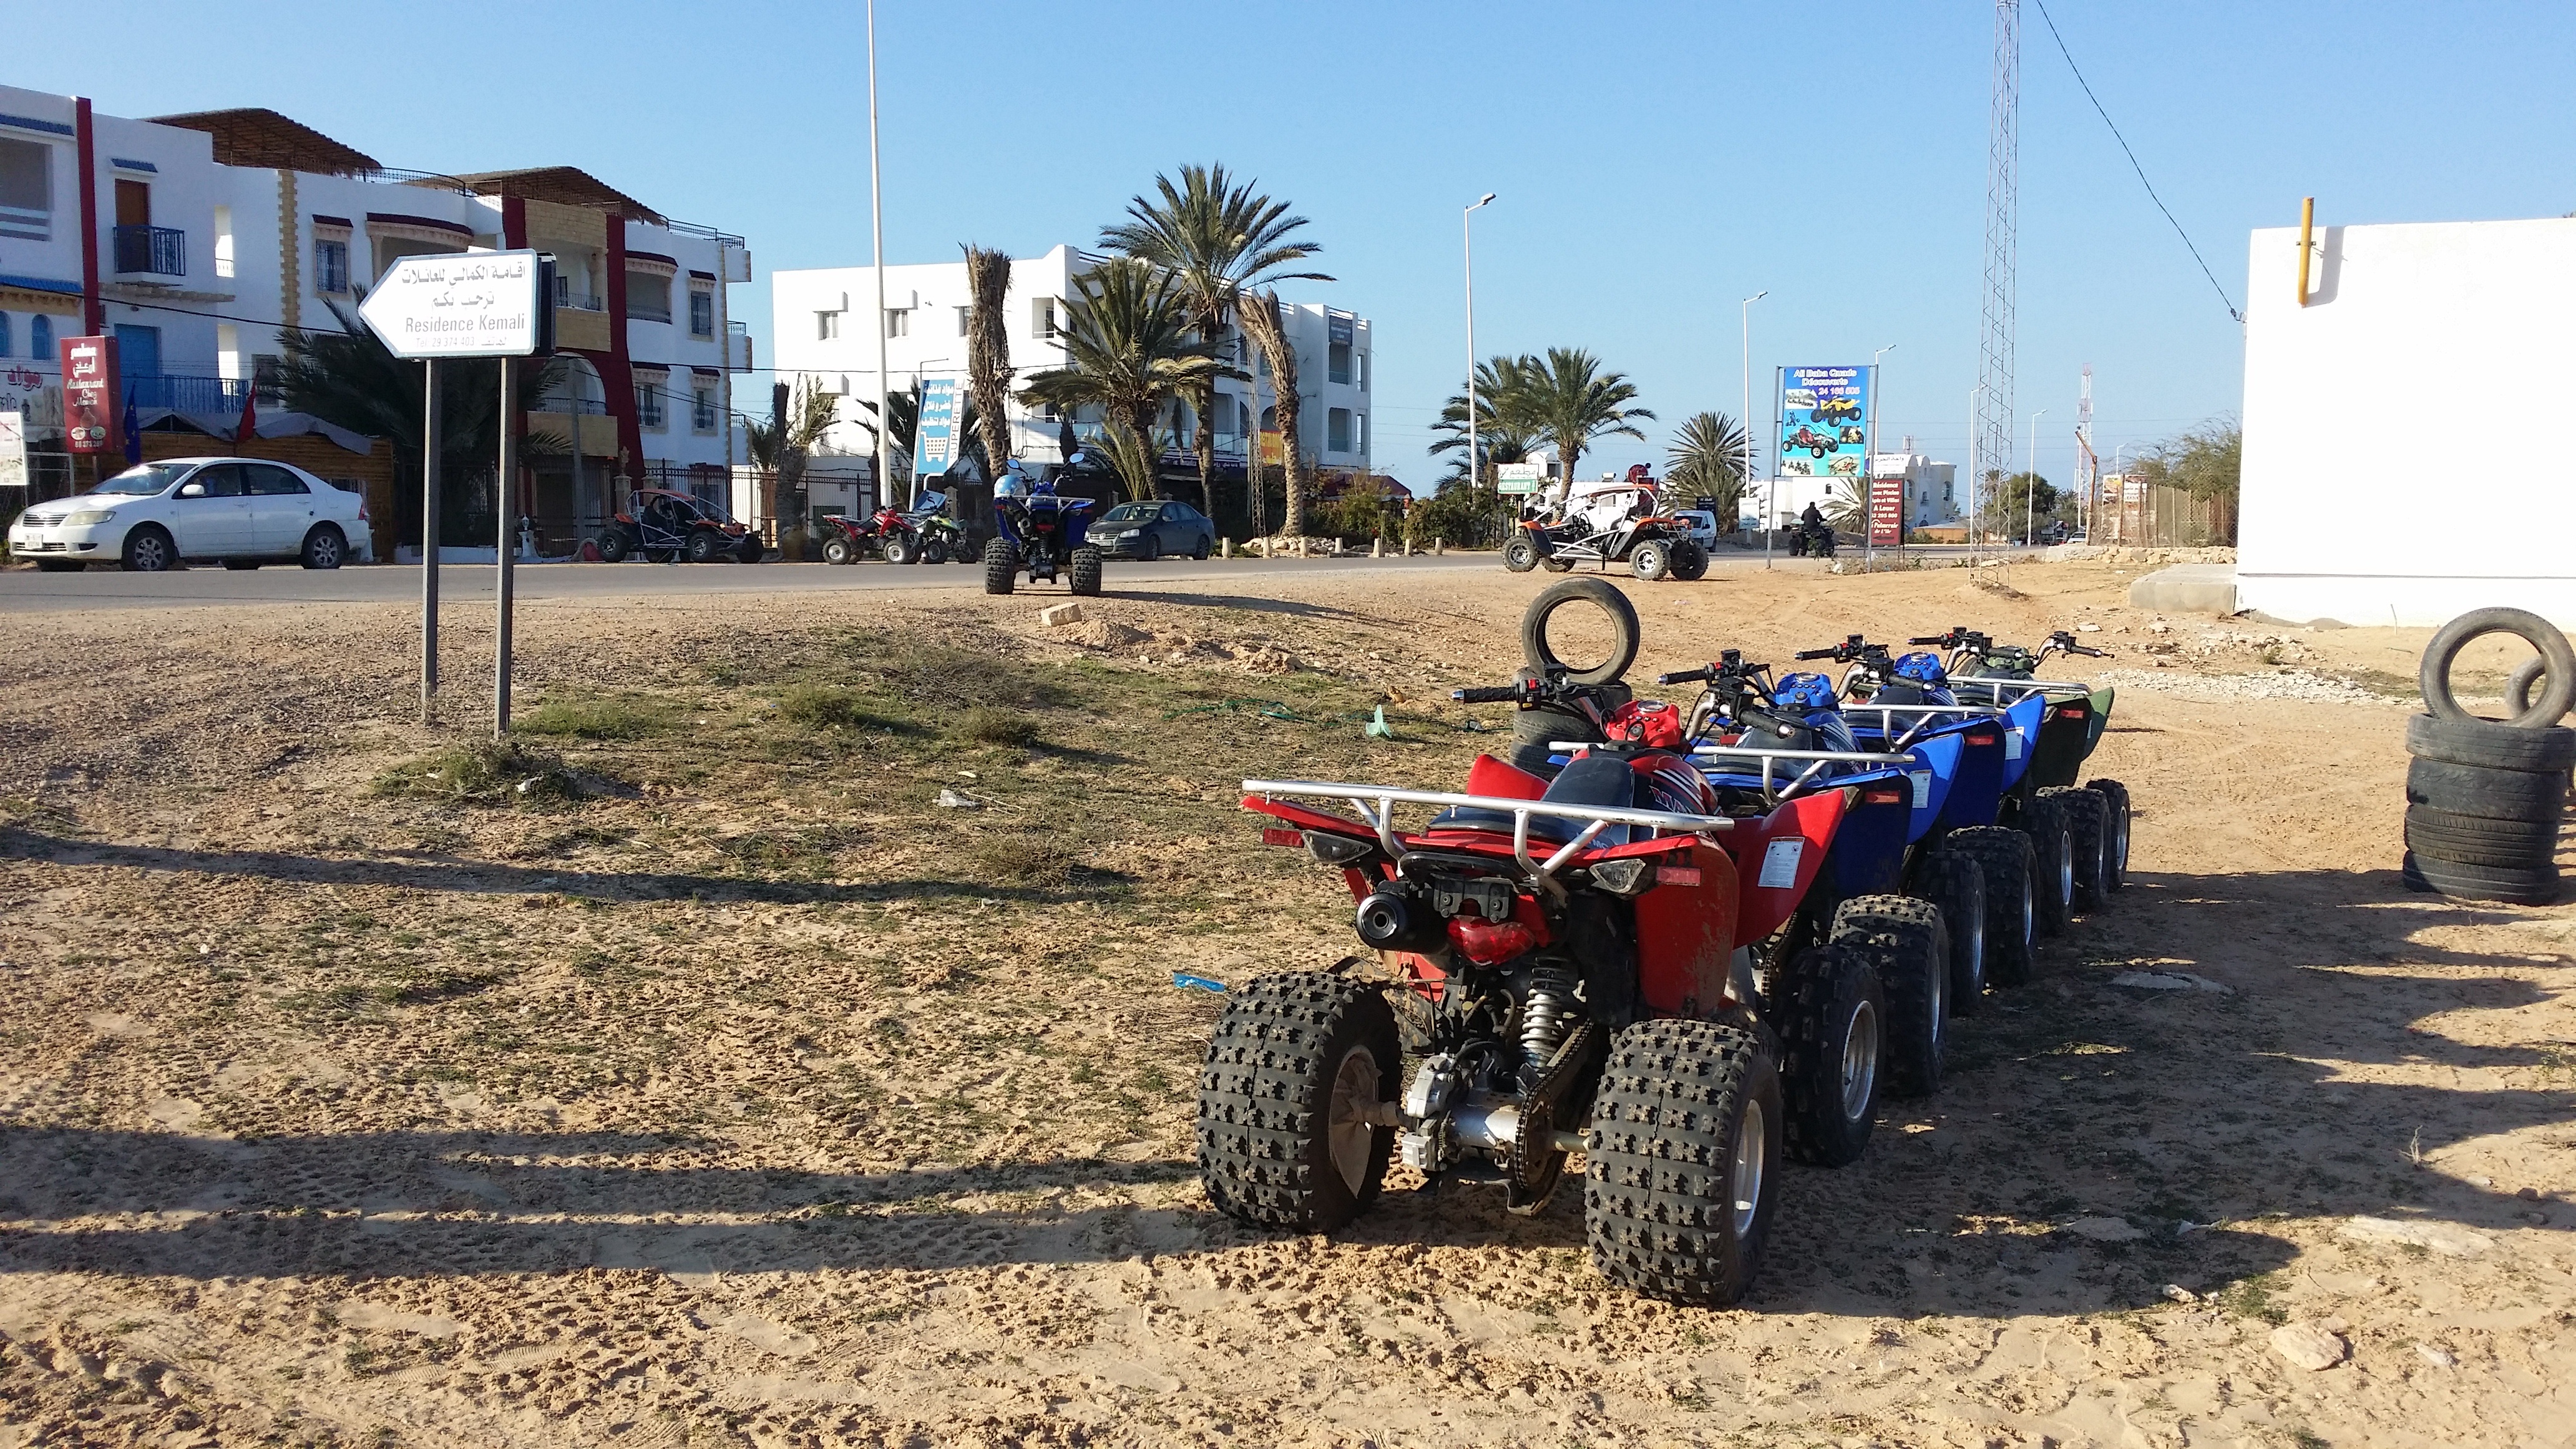
tractor, desert, vehicle, holiday, racing, agricultural machinery, all terrain vehicle, off roading